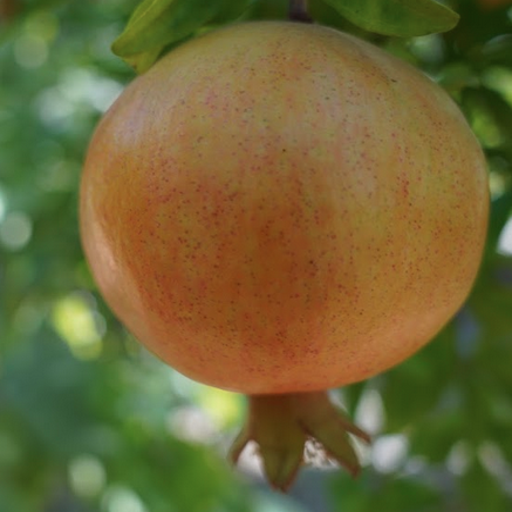
Label: Healthy